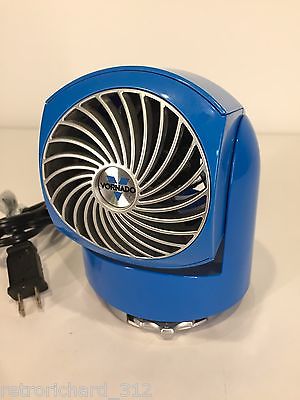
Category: fan